United Nations Security Council Resolution 1401

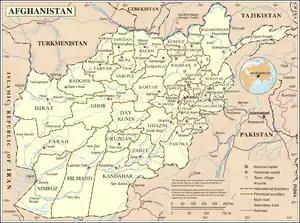
Afghanistan

United Nations Security Council resolution 1401, adopted unanimously on 28 March 2002, after recalling all previous resolutions on the situation in Afghanistan, including resolutions 1378 (2001), 1383 (2001) and 1386 (2001), the Council endorsed the establishment of the United Nations Assistance Mission in Afghanistan (UNAMA). It would replace the longstanding United Nations Special Mission to Afghanistan.